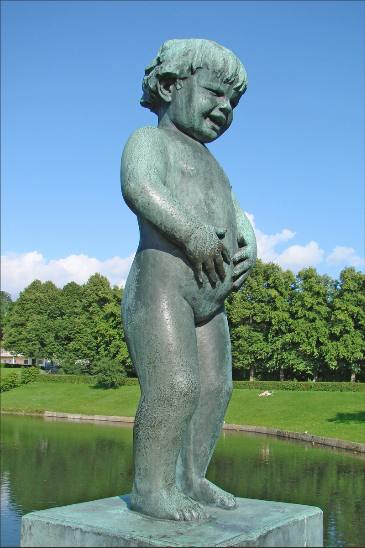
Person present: Yes